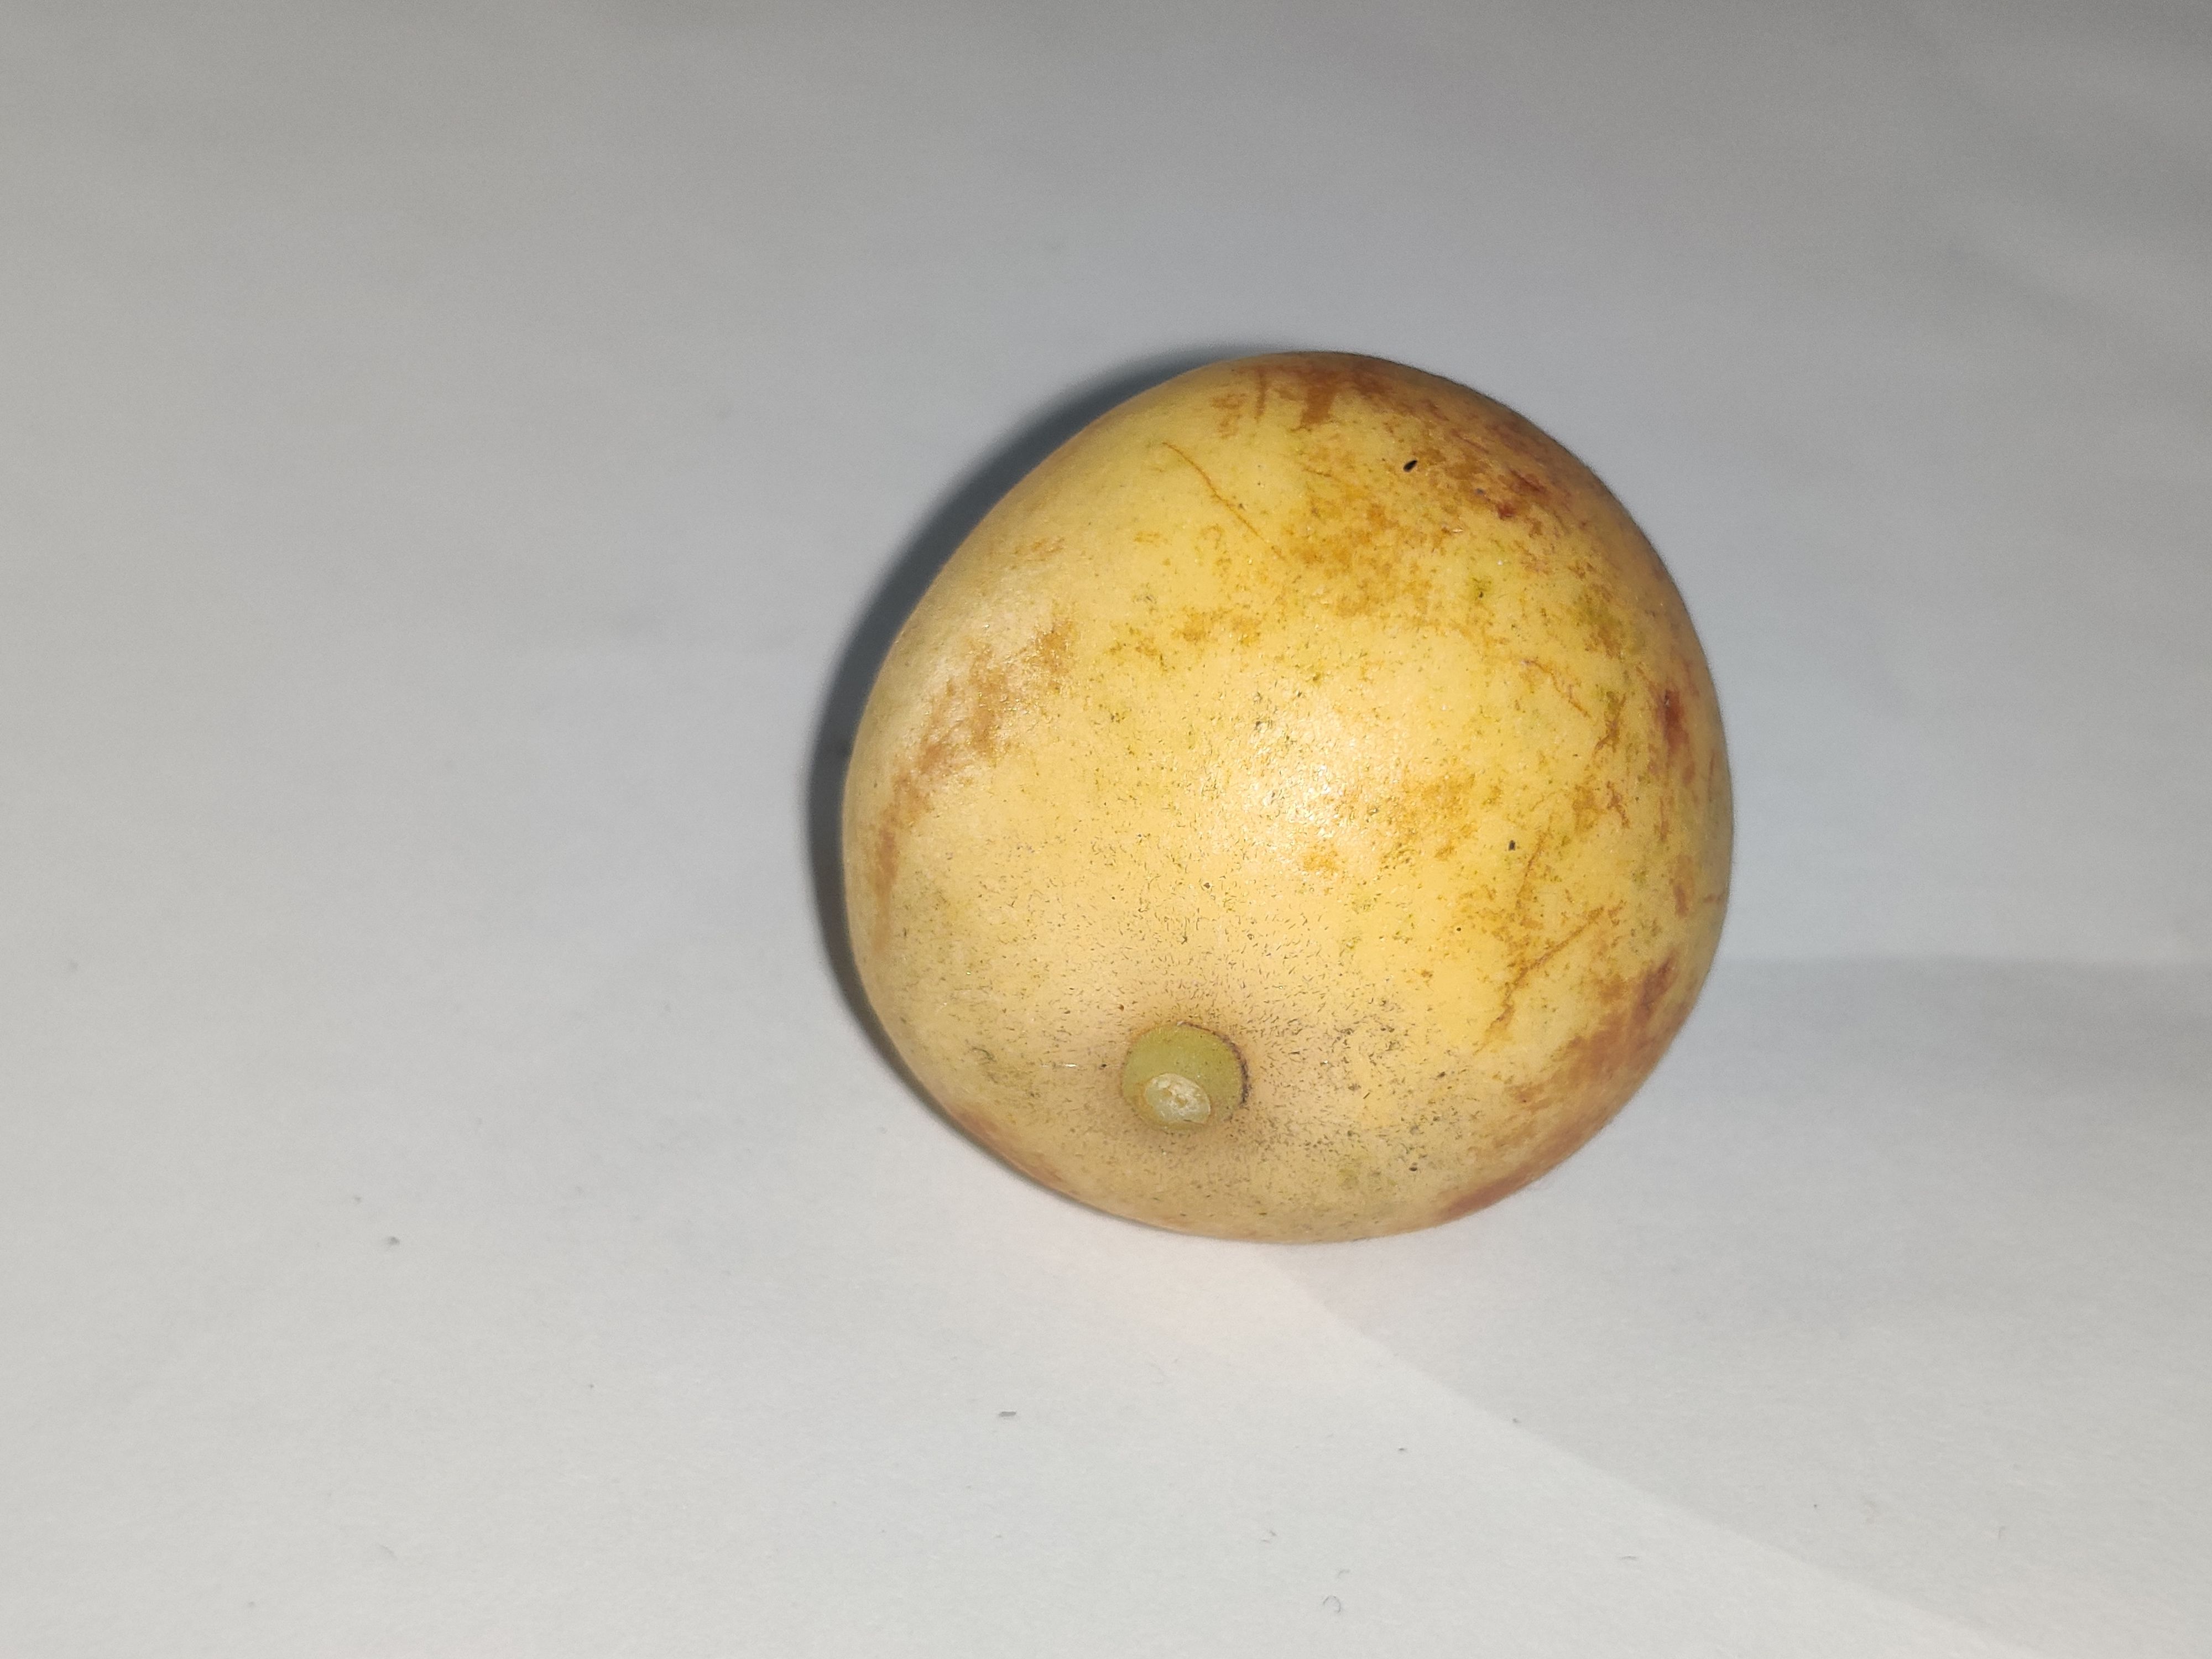
Fruit: burmese-grape
Grade: 1st-grade